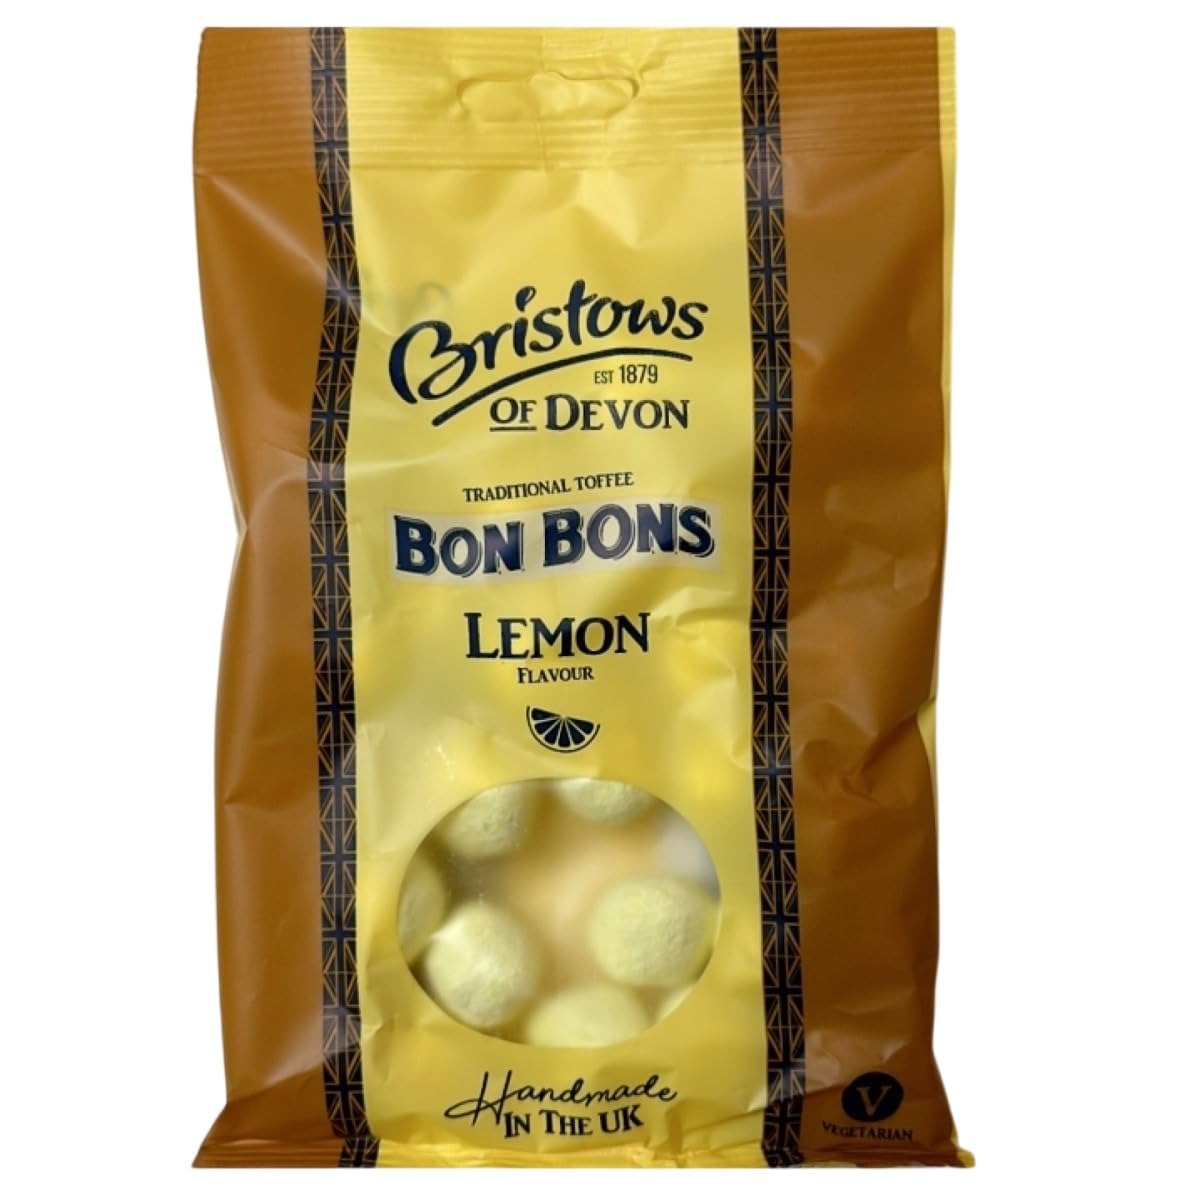
Item Name: Bristows Traditional Lemon Bon Bons 150g (Pack of 6)
Bullet Point 1: Lemon flavored bon bons
Bullet Point 2: A sweet treat
Bullet Point 3: No artificial flavors
Product Description: Quirky and fun bag full of lemon flavoured bon bons that are full of flavour and packed with a punch. A nostalgic treat for everyone to enjoy.
Value: 6.0
Unit: Count

Price: 30.41